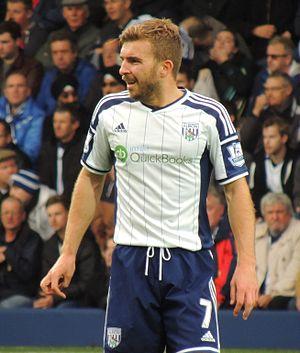
James Morrison, né le 25 mai 1986 à Darlington, est un footballeur international écossais qui évolue au poste de milieu de terrain entre 2004 et 2019.